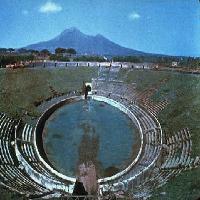
Weather: sun or clear